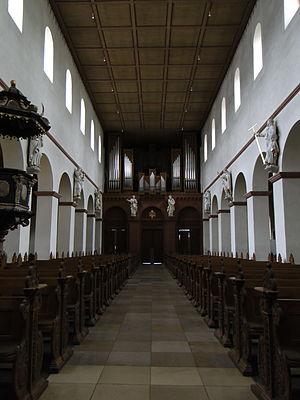
La basilique Saint-Marcellin-et-Saint-Pierre de Seligenstadt, dans le Land de Hesse en Allemagne, est l'ultime vestige d'un monastère bénédictin fondé par Eginhard, le biographe de Charlemagne.
L’architecture carolingienne se développe du milieu du VIIIᵉ siècle à la fin du Xᵉ siècle à partir de références paléo-chrétiennes avec la renaissance carolingienne. Elle marque en Occident un renouveau artistique dans un cadre chrétien qui se structure et où le monachisme est théorisé. L'architecture carolingienne représente la formulation concrète d'une pensée et de sa fonction. L'organisation des structures des plans romans vient très directement de l'élaboration de l'époque carolingienne et l'ordonnance des westwerks carolingiens puis ottoniens a préparé les façades de l'époque romane. Il nous reste cependant très peu de monuments et de vestiges de cette époque, la plupart ayant été remplacés par des monuments plus grands et plus récents de style roman et gothique mais les fouilles et les textes permettent des restitutions.